Poplar and Stepney Rifles

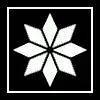
Formation sign of the 47th (2nd London) Division.

An invasion scare in 1859 led to the creation of the Volunteer Force and huge enthusiasm for joining local Rifle Volunteer Corps (RVCs). The 26th (Customs & Excise) Middlesex RVC of four companies raised on 9 February 1860 was recruited from customs officers in the London docks. Under the command of Major (Lieutenant-Colonel from 1861) Ralph William Grey, former MP and Commissioner of Customs, its early officers included the Principal of Police at the West India Docks, the Inspector-General of Customs, and the Assistant Comptroller-General of Customs. The unit joined the 5th Administrative Battalion of Middlesex RVCs when that was formed in August 1860. The 5th AB also included the 42nd (St Katharine Docks) Middlesex RVC formed on 19 June 1860. The 5th AB and 26th RVC shared a headquarters (HQ) at the Custom House, City of London. The 26th RVC amalgamated with the 9th Tower Hamlets RVC at London Dock House ("see below") in 1864, becoming the 26th (The Customs and the Docks) Middlesex RVC, and absorbed the 42nd Middlesex RVC in 1866, doing away with the need for the admin battalion. The 2nd Middlesex Artillery Volunteers, which was recruited in the docks from 1862, was initially attached to the 26th RVC. Edmund Hegan Kennard, MP, a former captain in the 8th Hussars, became Lt-Col Commandant on 3 February 1870.